Streptospondylus

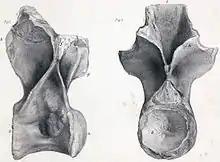
Type specimen of "S. cuvieri"

In 1842 Richard Owen pointed out that von Meyer had been incorrect in changing the original specific name and created the correct combination "Streptospondylus rostromajor" for "Streptospondylus altdorfensis". At the same time he created a second species: "Streptospondylus cuvieri" based on a single damaged vertebra from the Bajocian, found near Chipping Norton. In 1861, Owen would refer the entire Cuvier material to "S. cuvieri", despite the fact that if it were cospecific the name "S. rostromajor" would have priority. From that time "S. cuvieri" was generally accepted in the literature as the valid name, though some workers split off the theropod remains from the crocodilian bones, Edward Drinker Cope in 1867 naming a "Laelaps gallicus" and Friedrich von Huene in 1909 a "Megalosaurus cuvieri".